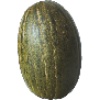
Label: Melon Piel de Sapo 1